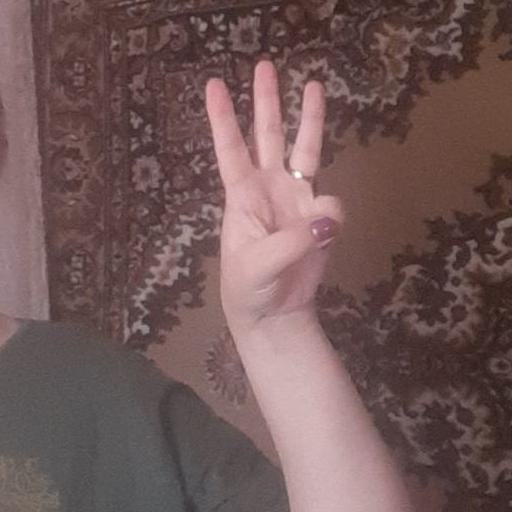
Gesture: three